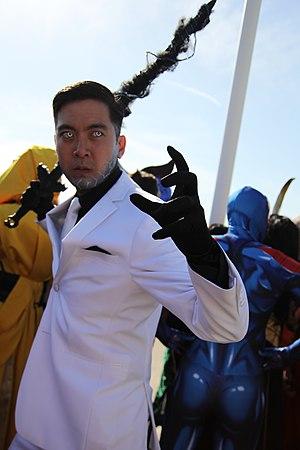
Mister Negative est un super-vilain appartenant à l'univers de Marvel Comics. Il est apparu pour la première fois dans Amazing Spider-Man: Swing Shift, en 2007.